Ya'rubids

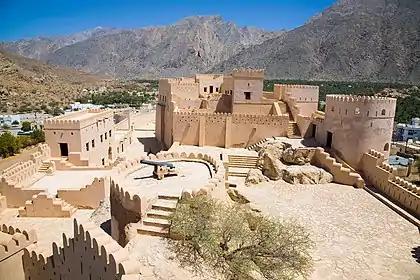
Nakhal Fort, a stronghold of the dynasty

Nasir bin Murshid bin Sultan al Ya'Aruba ( 1624-1649) was the first Imam of the Yaruba dynasty, elected in 1624.